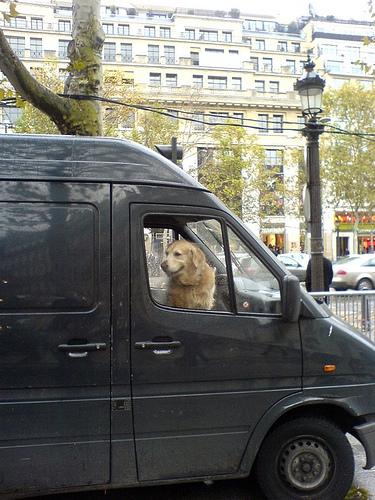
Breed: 5355-n000126-golden_retriever